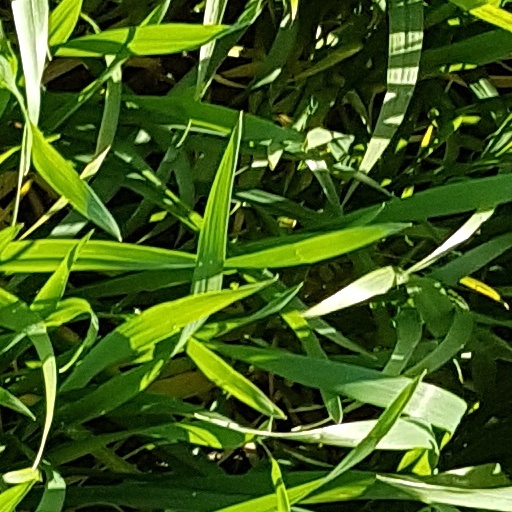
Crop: wheat